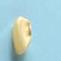
Maize quality: Good